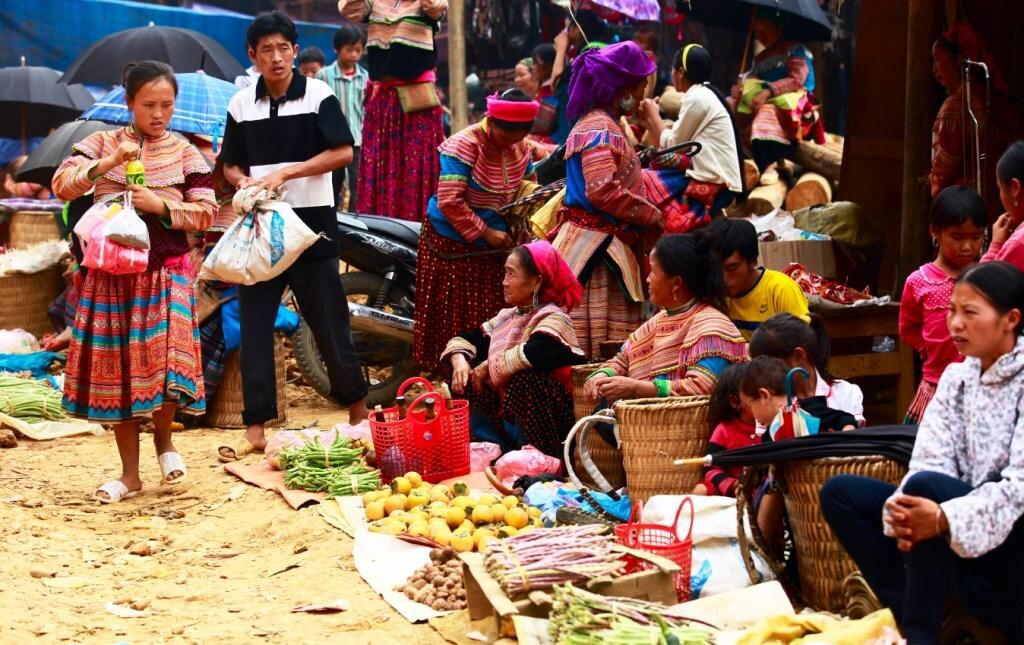
có nhiều người xuất hiện ở trong khu chợ